WLNE-TV

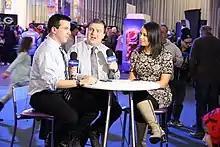
WLNE reporters at the Super Bowl Experience in Minnesota for Super Bowl LII.

WLNE presently broadcasts 27 hours of locally produced newscasts each week (with five hours each weekday and one hour each on Saturdays and Sundays).